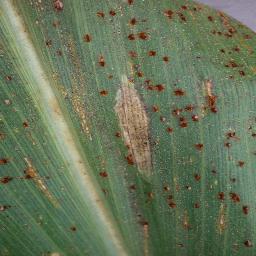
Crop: corn
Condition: (maize)_northern_blight